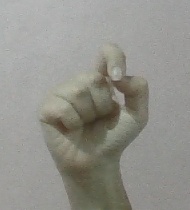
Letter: fa